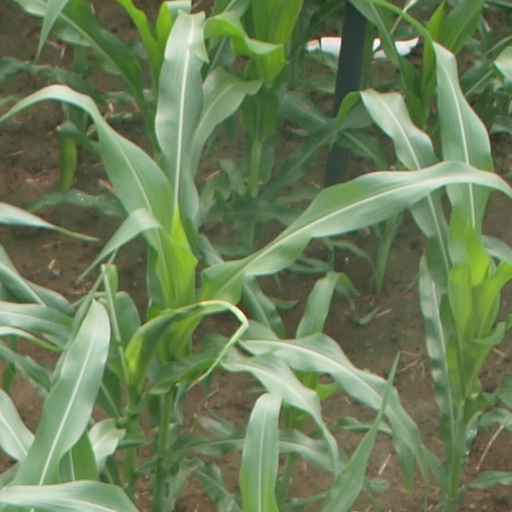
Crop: maize; corn